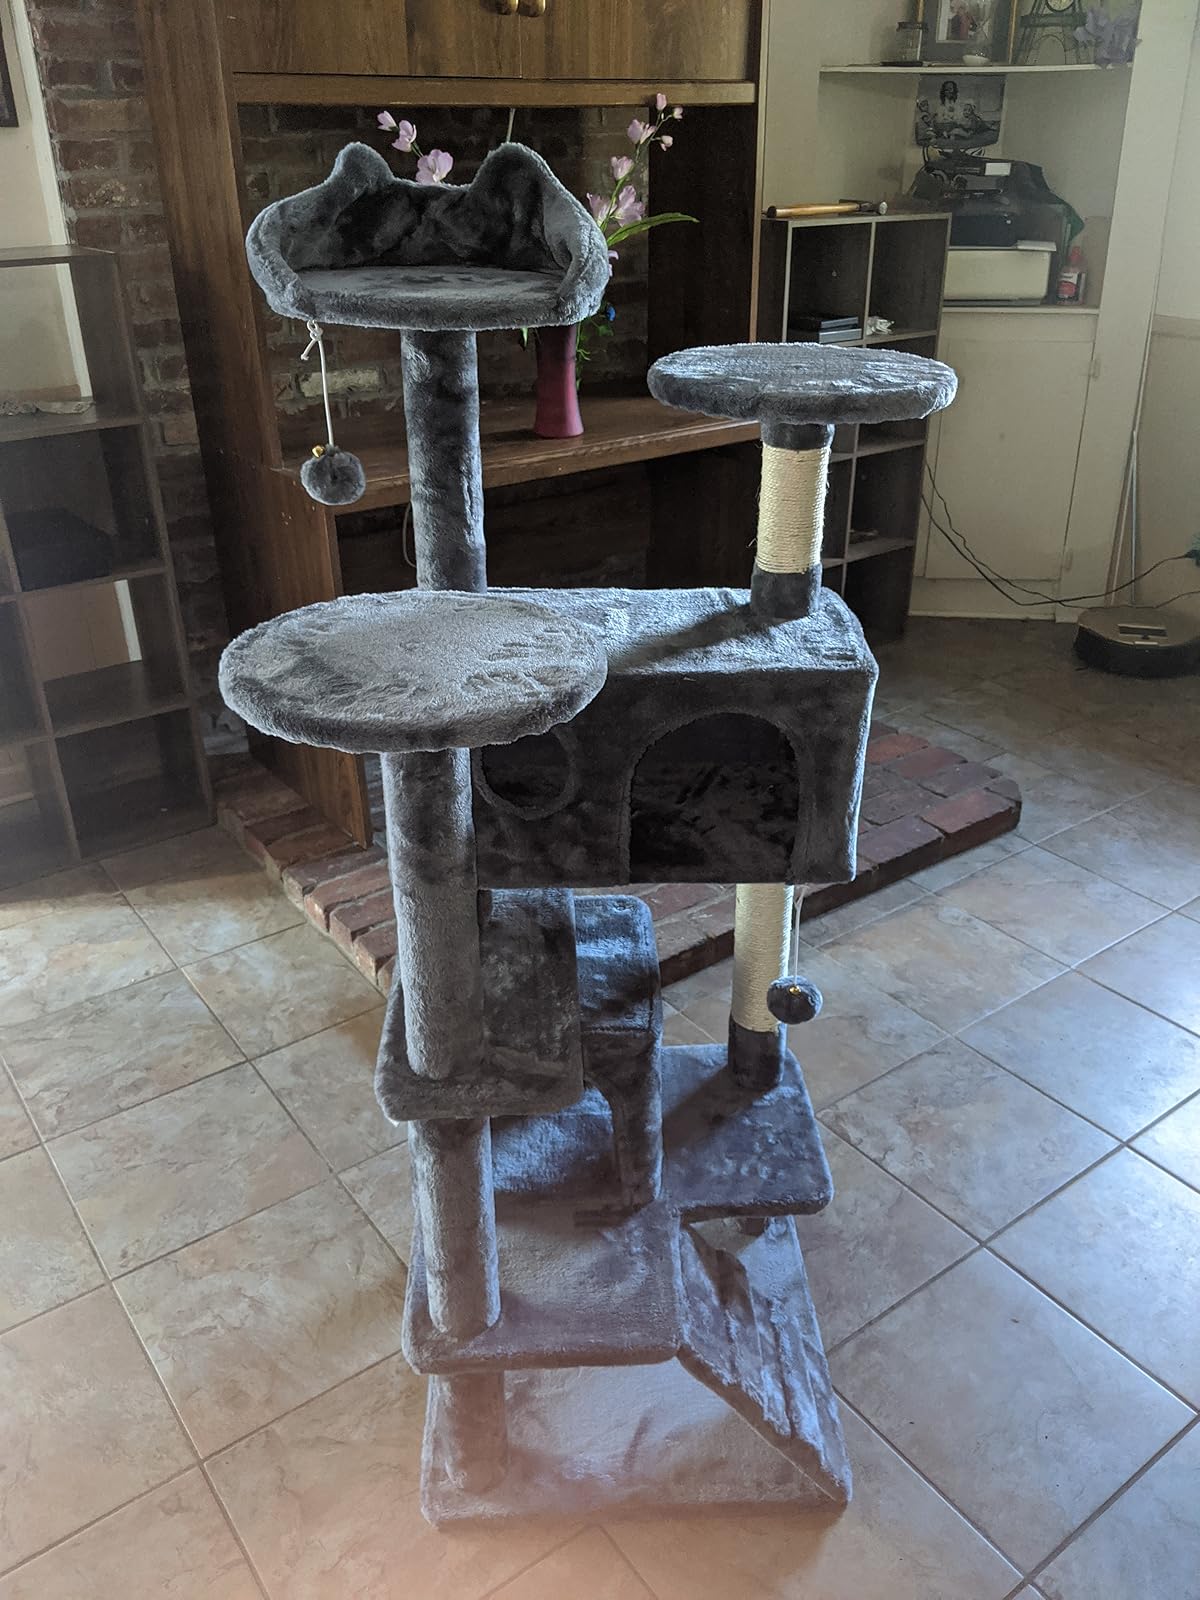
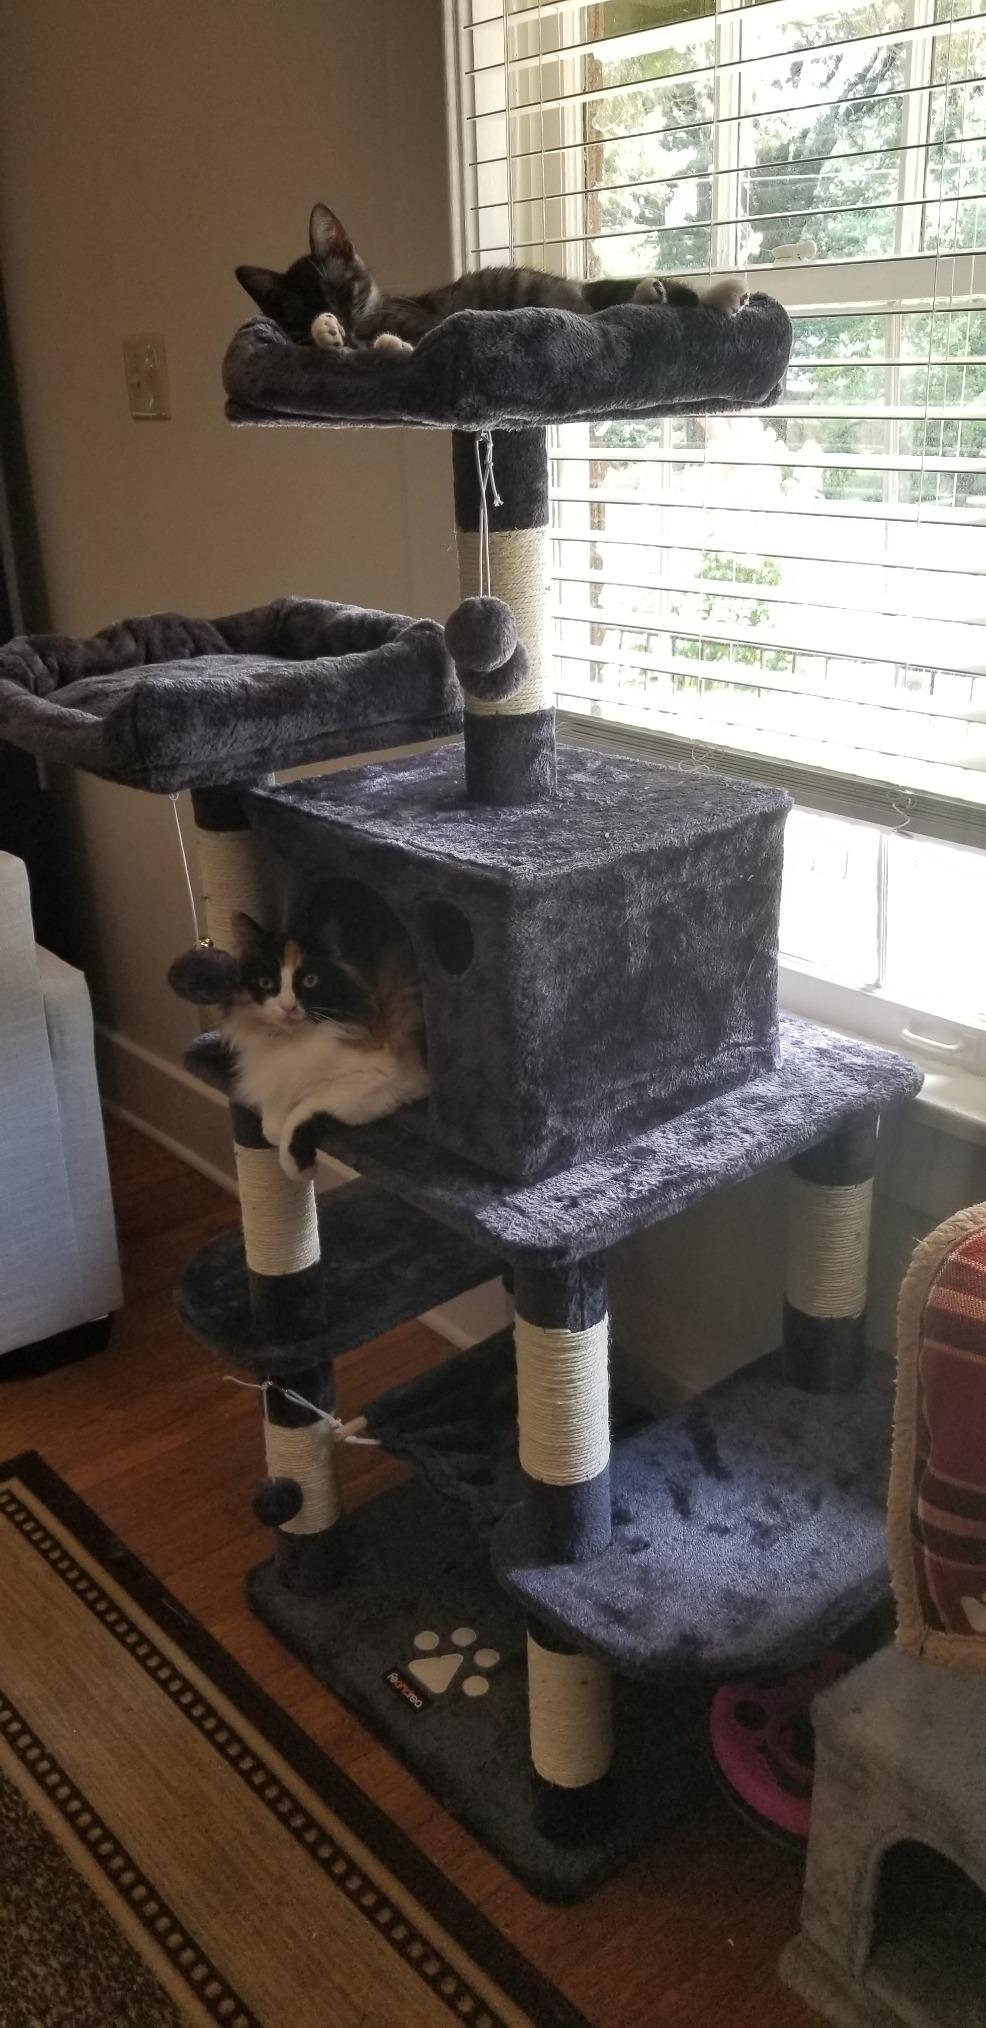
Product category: items_cat tree
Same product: no